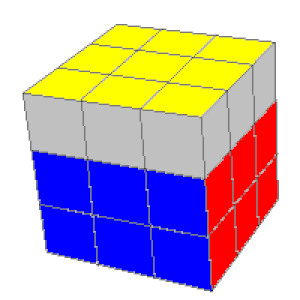
Rubiks terning / Løsninger / Fridrich/CFOP / Orient Last Layer (OLL)
OLL: To nederste lag løst og sidste rigtig orienteret
Rubik's Cube, hvor de to nederste lag er løst og det sidste orienteret korrekt.
Rubiks terning er en mekanisk pusle-opgave, som blev opfundet af den ungarske billedhugger og arkitektur-professor Ernő Rubik i 1974. Det skønnes, at der på verdensplan er solgt over 300 mio. eksemplarer af Rubiks terning eller efterligninger af den.